Adrian Hong

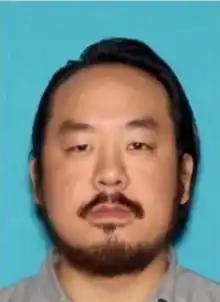
Hong Chang in 2019

Adrian Hong Chang (b. 1983 or 1984 in Tijuana), is a Mexican-American human rights activist of Korean descent. He is known for his leadership of the political group Free Joseon, a self-described North Korean provisional government based in Los Angeles.